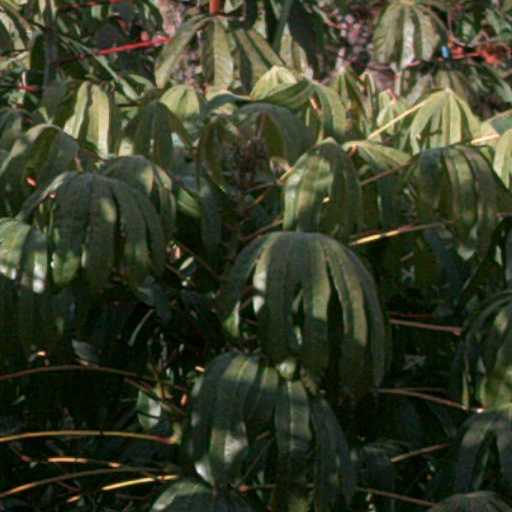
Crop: cassava